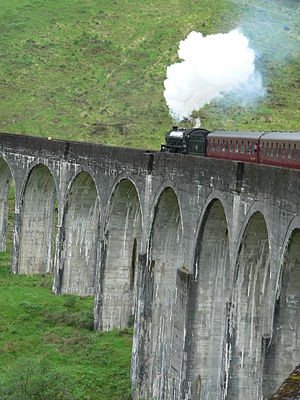
The Jacobite (damptog)
The Jacobite passerer Glenfinnan viadukten
The Jacobite er et skotsk turisttog, som bliver trukket af et damplokomotiv.